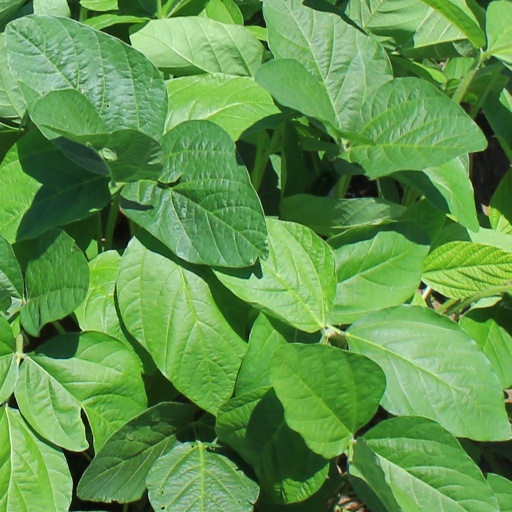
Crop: soybean